Dani Osvaldo

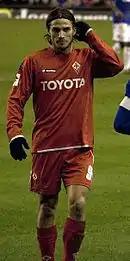
Osvaldo playing for Fiorentina in 2008

Osvaldo made his debut with Club Atlético Huracán in 2005. After less than a year, he was signed by Italian side Atalanta, playing three matches in the 2005–06 Serie B season. In 2006, Atalanta agreed to a co-ownership deal which sent the player to Lecce, another Serie B team, where Osvaldo had the opportunity to play regularly, scoring eight goals in 31 appearances with the "Giallorossi".